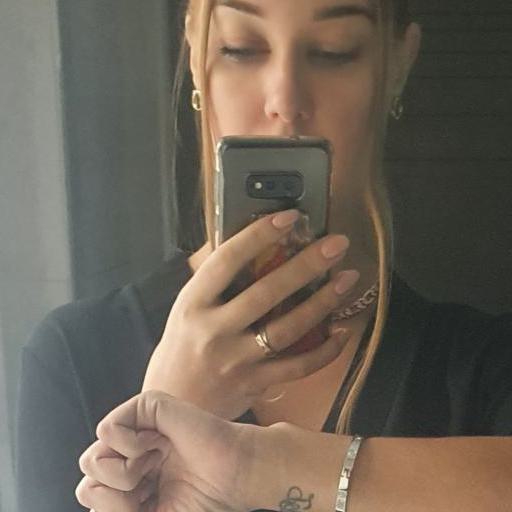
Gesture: no_gesture